Miss'd America

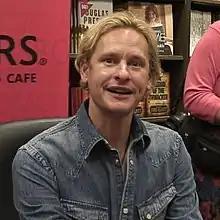
Carson Kressley has hosted Miss'd America since 2010.

When Rich Helfant, Miss'd America's current executive producer, founded the Greater Atlantic City GLBT Alliance in 2010, he approached Schultz and Hill with a proposal to revive the pageant as a fundraising event for the charity. Schultz and Hill agreed, and Miss'd America resumed operation on January 31, 2010. Atlantic City tourism outlets, casinos and hotels embraced the pageant's return, nodding to the city's "historically vibrant gay culture" and hoping to draw in revenue from new sources. Some billed it as "Atlantic City's main event" that year. Harrah's Atlantic City, Trump Entertainment Resorts and Grey Goose all sponsored the 2010 pageant, which was held in Boardwalk Hall. The year's judging panel included "Village Voice" journalist Michael Musto, "Philadelphia Gay News" publisher Mark Segal and horseback rider Annika Bruggeworth.